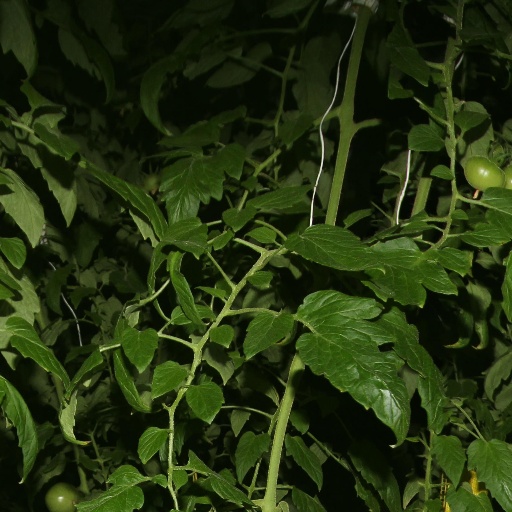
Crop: tomato